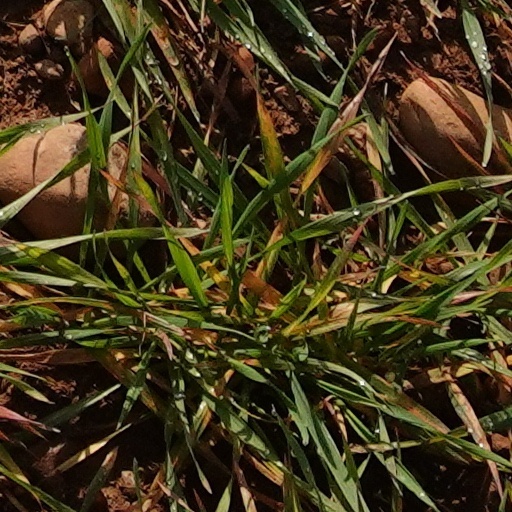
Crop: wheat